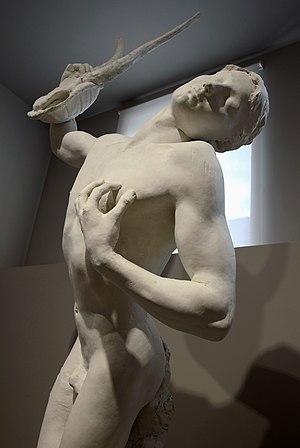
Le Rêve ( détail ), plâtre,1893, par Émile Laporte ( 1858-1907 ). Inv.1907.15. Musée Camille Claudel, salle 6 ( ""Allégories, mythologie"")."